Black Seminoles

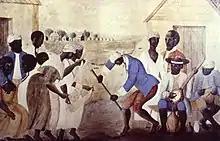
Gullah Geechee culture influenced the music and dance of the Black Seminoles.

After winning independence in the Revolution, American slaveholders were increasingly worried about the armed Black communities in Florida. The territory was ruled again by Spain, as Britain had ceded both East and West Florida. The US slaveholders sought the capture and return of Florida's Black fugitives under the Treaty of New York (1790), the first treaty ratified under the Confederation.